List of fictitious stories in Romance of the Three Kingdoms

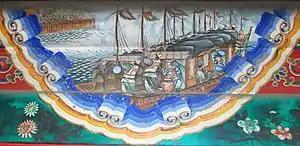
Borrowing arrows with straw boats (草船借箭), portrait at the Long Corridor of the Summer Palace, Beijing

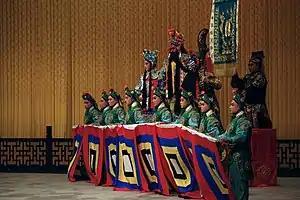
Guan Yu, flanked by Guan Ping and the "Guandao"-carrying Zhou Cang, waiting at Huarong Trail. From a Peking opera performance by Shanghai Jingju Theatre Company on January 17, 2015, in Tianchan Theatre, Shanghai, China.

Guan Yu meets Zhang Fei at Gucheng (古城) after crossing five passes and slaying six generals. Zhang Fei is initially suspicious of Guan Yu because he mistakenly believes that Guan Yu has betrayed their oath of brotherhood and joined Cao Cao. Despite explanation from Liu Bei's spouses, Zhang Fei refuses to listen and attacks Guan Yu. Both of them are locked in a duel when Cai Yang (蔡陽), an officer under Cao Cao, leads his soldiers to attack them, to avenge the death of his nephew Qin Qi, who was one of the generals that were slain by Guan. Zhang Fei demands Guan Yu to prove his loyalty by killing Cai Yang within three rounds of battle drum rolls, so Guan Yu turns around and kills Cai Yang before Zhang Fei finishes beating the drum. He regains Zhang Fei's trust in him and embraces his sworn brother.